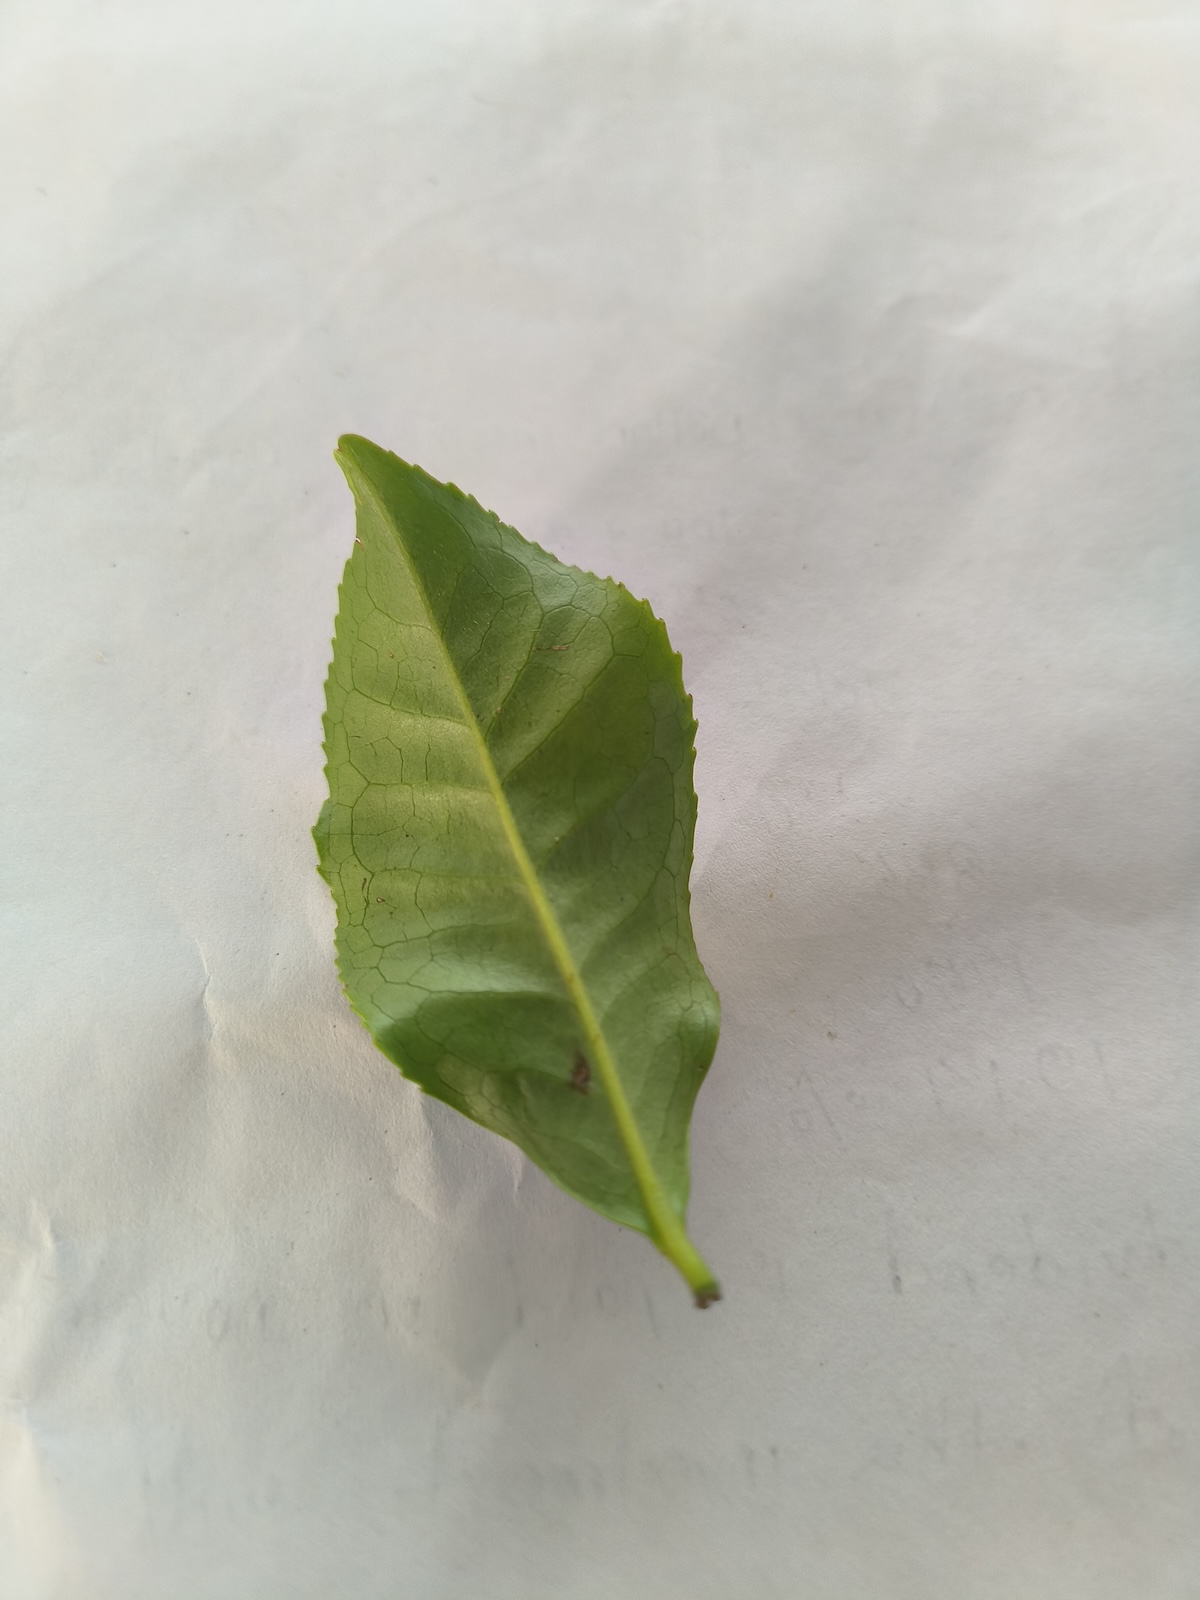
Label: Healthy leaf